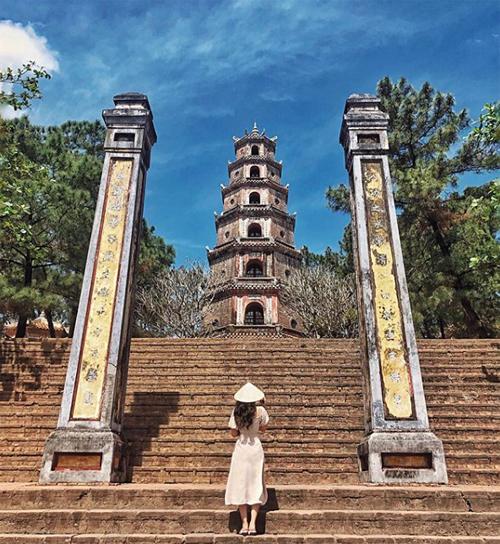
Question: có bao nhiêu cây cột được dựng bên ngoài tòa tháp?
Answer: hai cây